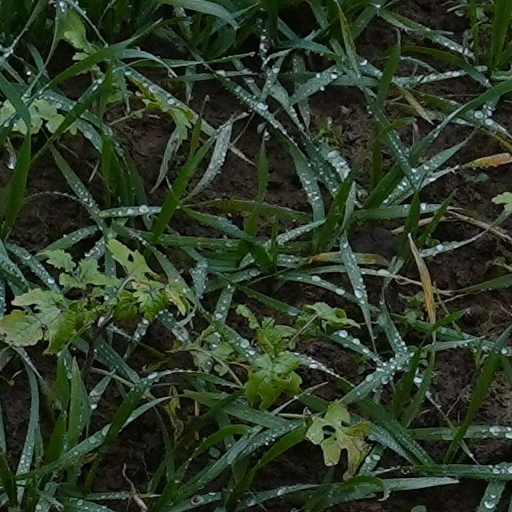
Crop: wheat